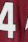
Number: 4